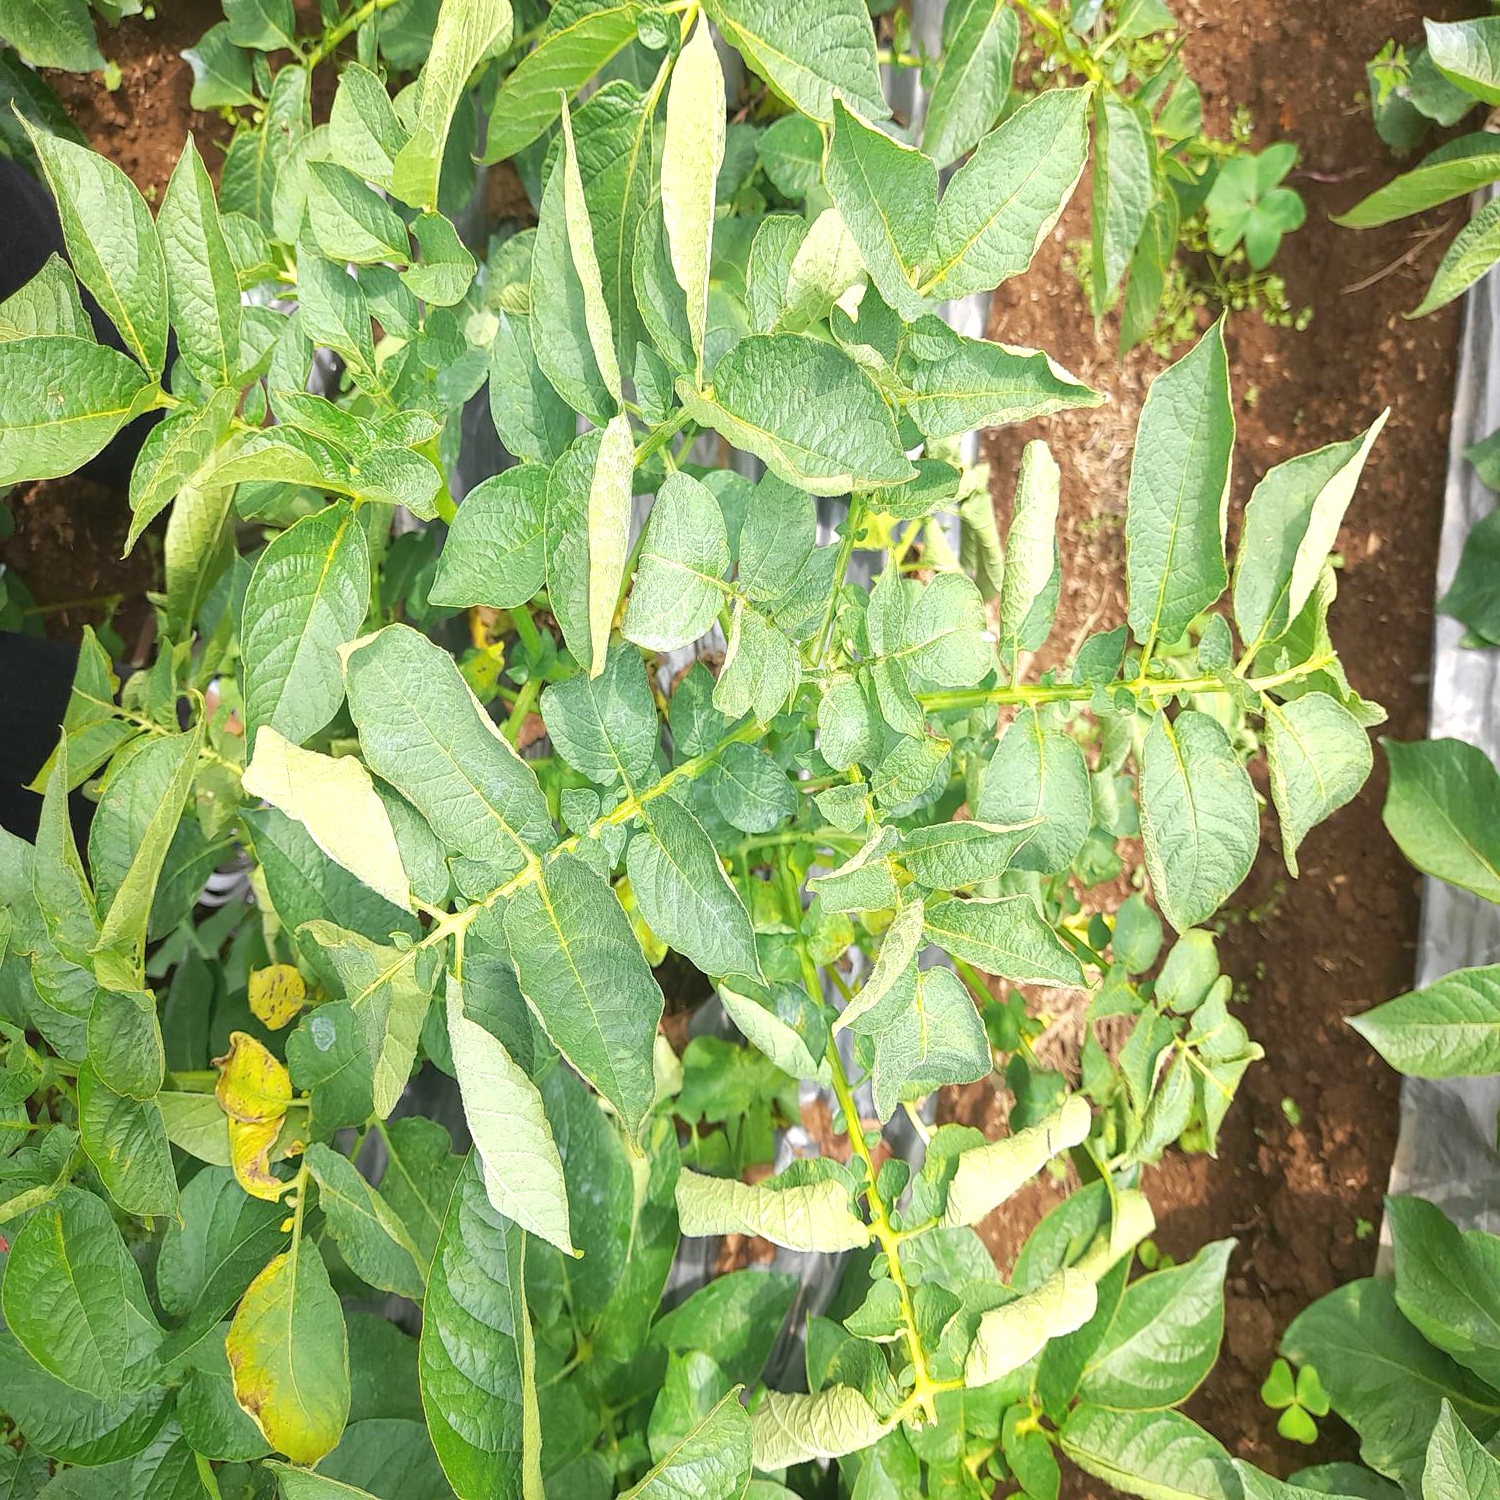
Etiqueta: Pudricion_Parda